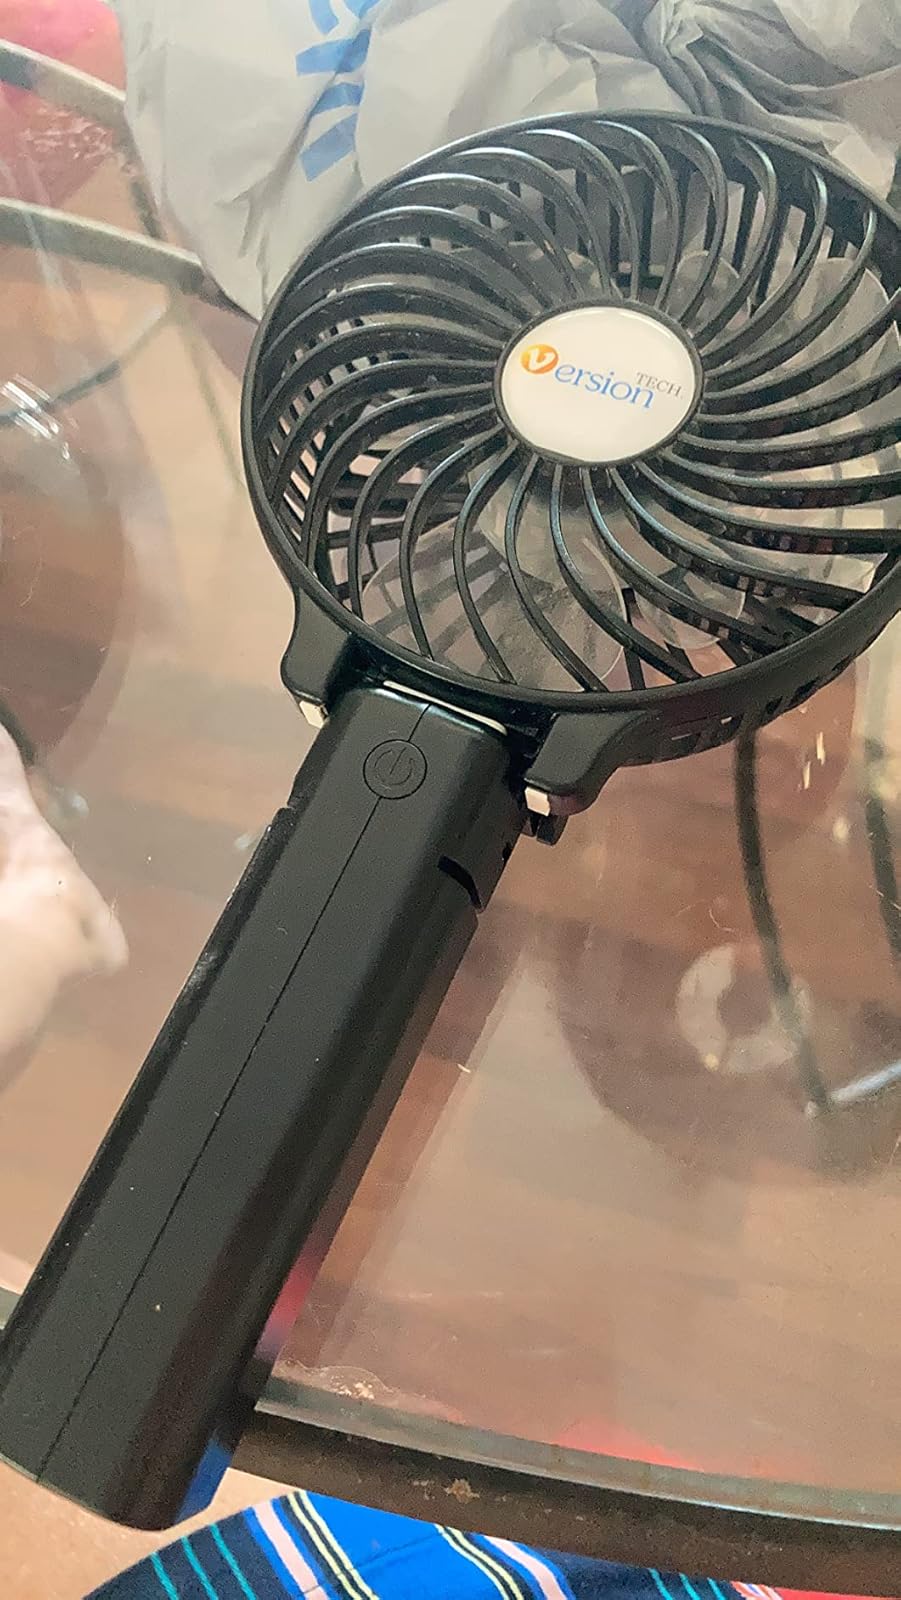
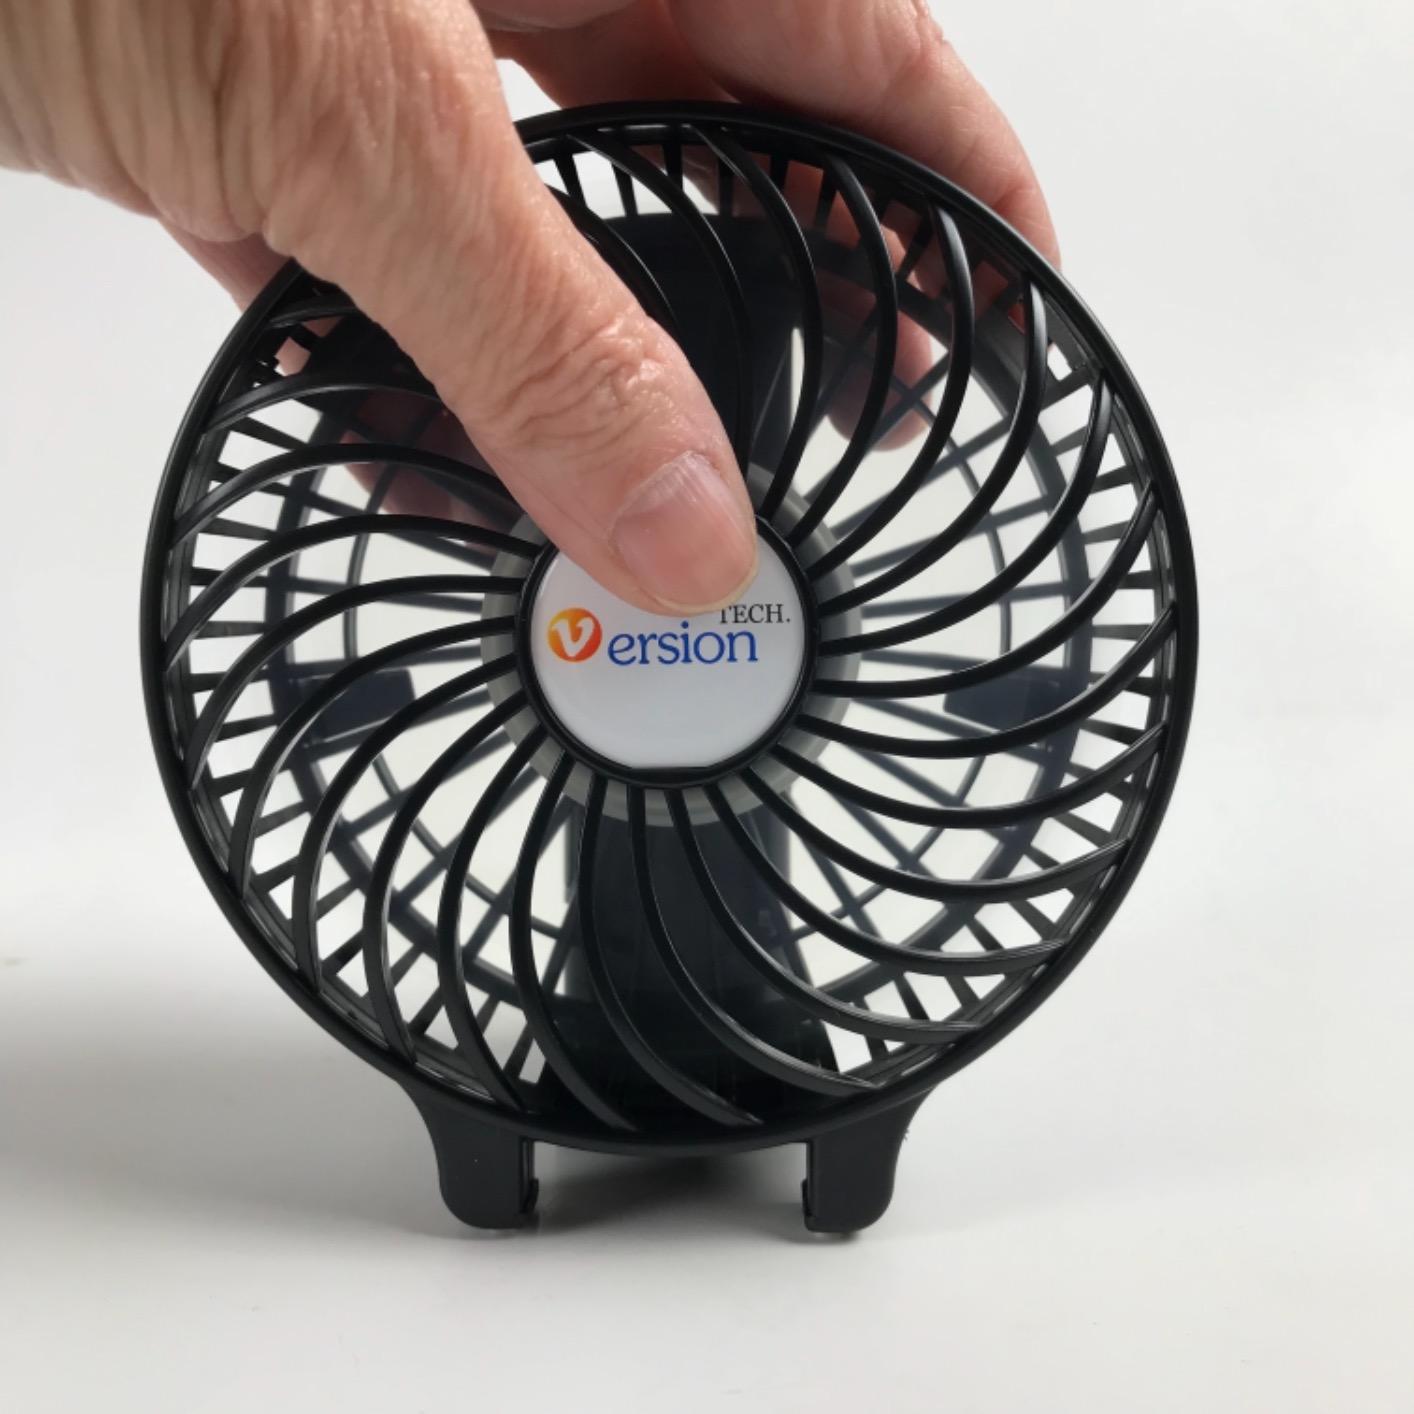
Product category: fan
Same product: yes